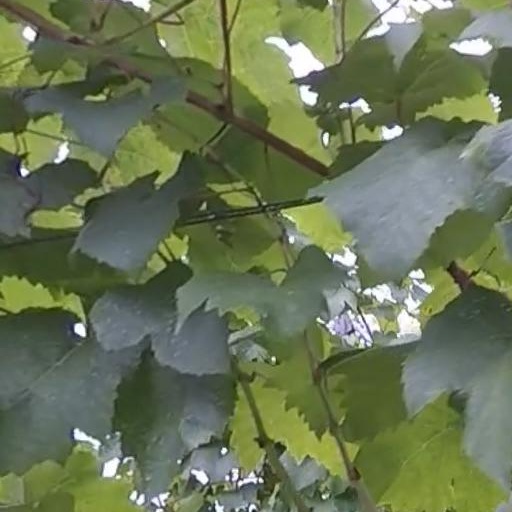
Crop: grape